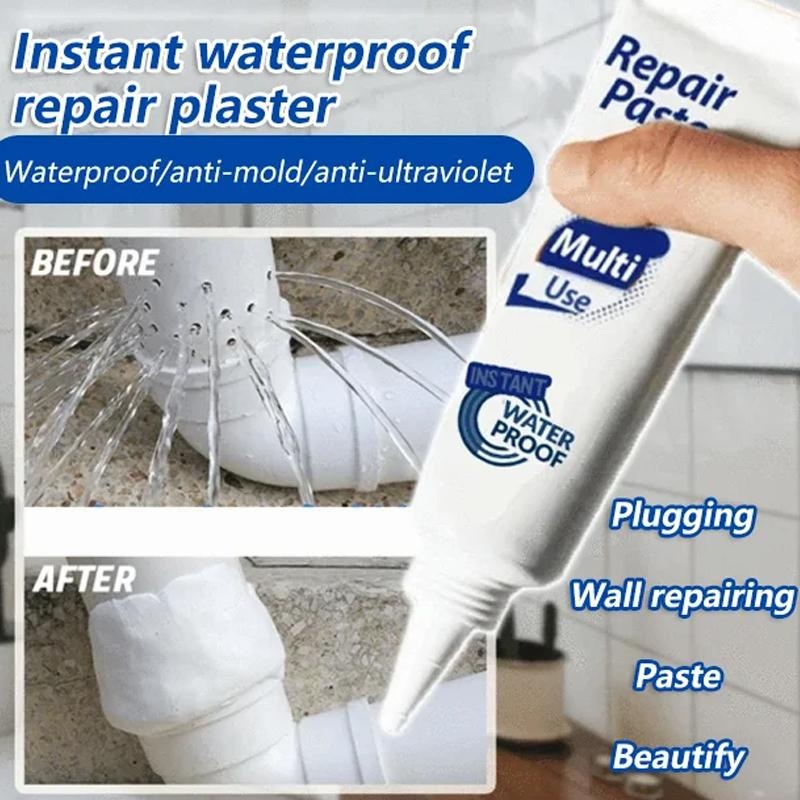
Instant Waterproof Repair Paste
Description: Here is a product that will easily and instantly seal and repair broken surfaces. Repair Paste is an innovative paste that effectively seals, and repairs broken surfaces. It is a water-based sealant that is paintable and can be used to waterproof a large variety of surfaces. It provideds a tough but flexible layer of protection to the applied surface. It is leak proof and can be applied on wet surfaces with high bonding strength. Instant Waterproof Repair Paste can be used to all construction materials. Instructions: 1. Wipe off the moldy area with a dry cloth 2. Spread the mildew-removing gel evenly on the moldy area (change the tip cover as needed) 3. Wait 3-5 hours, wipe with a cloth or rinse with water Specifications: Material: 60% acrylic emulsion, 30% heavy calcium carbonate, 10% water Net content: 20/100/250ml Package Included: 1× Repair Paste
Brand: Yochoos
Category: Hardware > Building Consumables > Protective Coatings & Sealants